The Lady in the Car with Glasses and a Gun (2015 film)

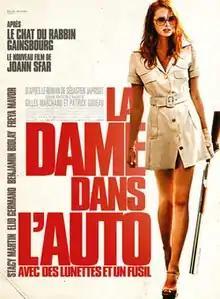
Film poster

The Lady in the Car with Glasses and a Gun is a 2015 French-Belgian mystery thriller film directed by Joann Sfar and starring Freya Mavor, Benjamin Biolay, Elio Germano, and Stacy Martin. It is based on the 1966 novel by Sébastien Japrisot and a remake of the 1970 film about a woman who is implicated in a crime she knows nothing about and must find out about to prove she is innocent. It won the Magritte Award for Best Costume Design at the 6th Magritte Awards.